British Rail

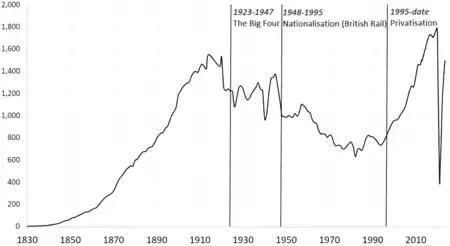
Passenger rail usage in Great Britain, 1830–2021

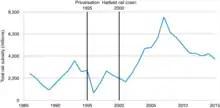
UK rail subsidy 1985–2015 (in 2015 terms), showing the huge increase after the Hatfield crash

In 1989, the narrow-gauge Vale of Rheidol Railway was preserved, becoming the first part of British Rail to be privatised. Between 1994 and 1997, in accordance with the Railways Act 1993, the core activities of British Rail were privatised. Ownership of the track and infrastructure passed to Railtrack on 1 April 1994. Passenger operations were later franchised to 25 private-sector operators. Of the six freight companies, five were sold to Wisconsin Central to form EWS while Freightliner was sold in a management buyout.